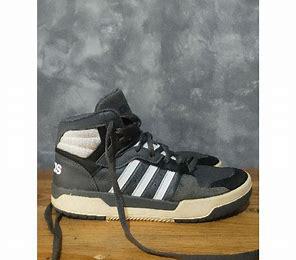
Brand: adidas
Model: NEO Entrap Skate